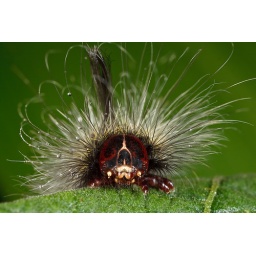
13.13 no ID for sure as I am not really good in butterfly and moth